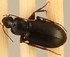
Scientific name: Calathus advena
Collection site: Rocky Mountains NEON (RMNP), plot RMNP_014